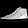
Label: Sneaker